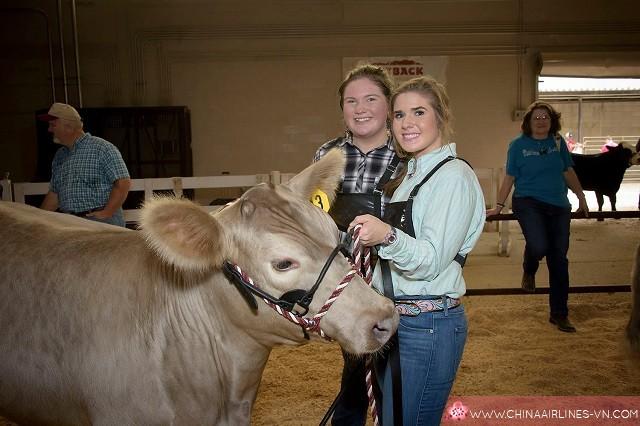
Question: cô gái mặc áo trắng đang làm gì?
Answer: cô ấy đang dắt chú bò